West Fulton Methodist Church

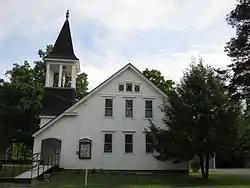

West Fulton Methodist Church is a historic Methodist church located in Fulton, Schoharie County, New York. It was built in 1906, and is a two-story, rectangular, Late Victorian style frame church. It has a broad front gable roof and sits on a limestone foundation. The front facade features an asymmetrically placed multi-stage bell tower. The interior is based on the Akron plan.